Crime in Slovakia

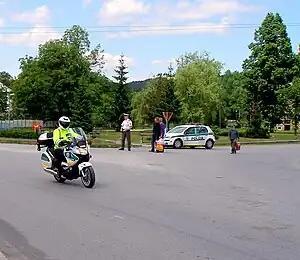
Slovak police in Sedlice.

Slovakia (population 5.4 million) is a Central European country with a history of relatively low crime. While crime became more widespread after the revolutions of 1989, it remains low when compared to many other post-communist countries.